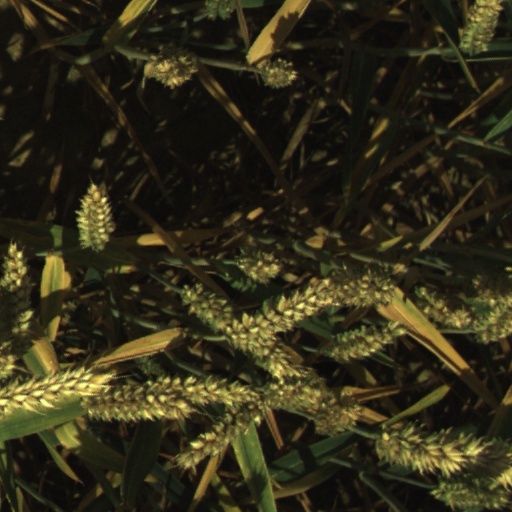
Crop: wheat